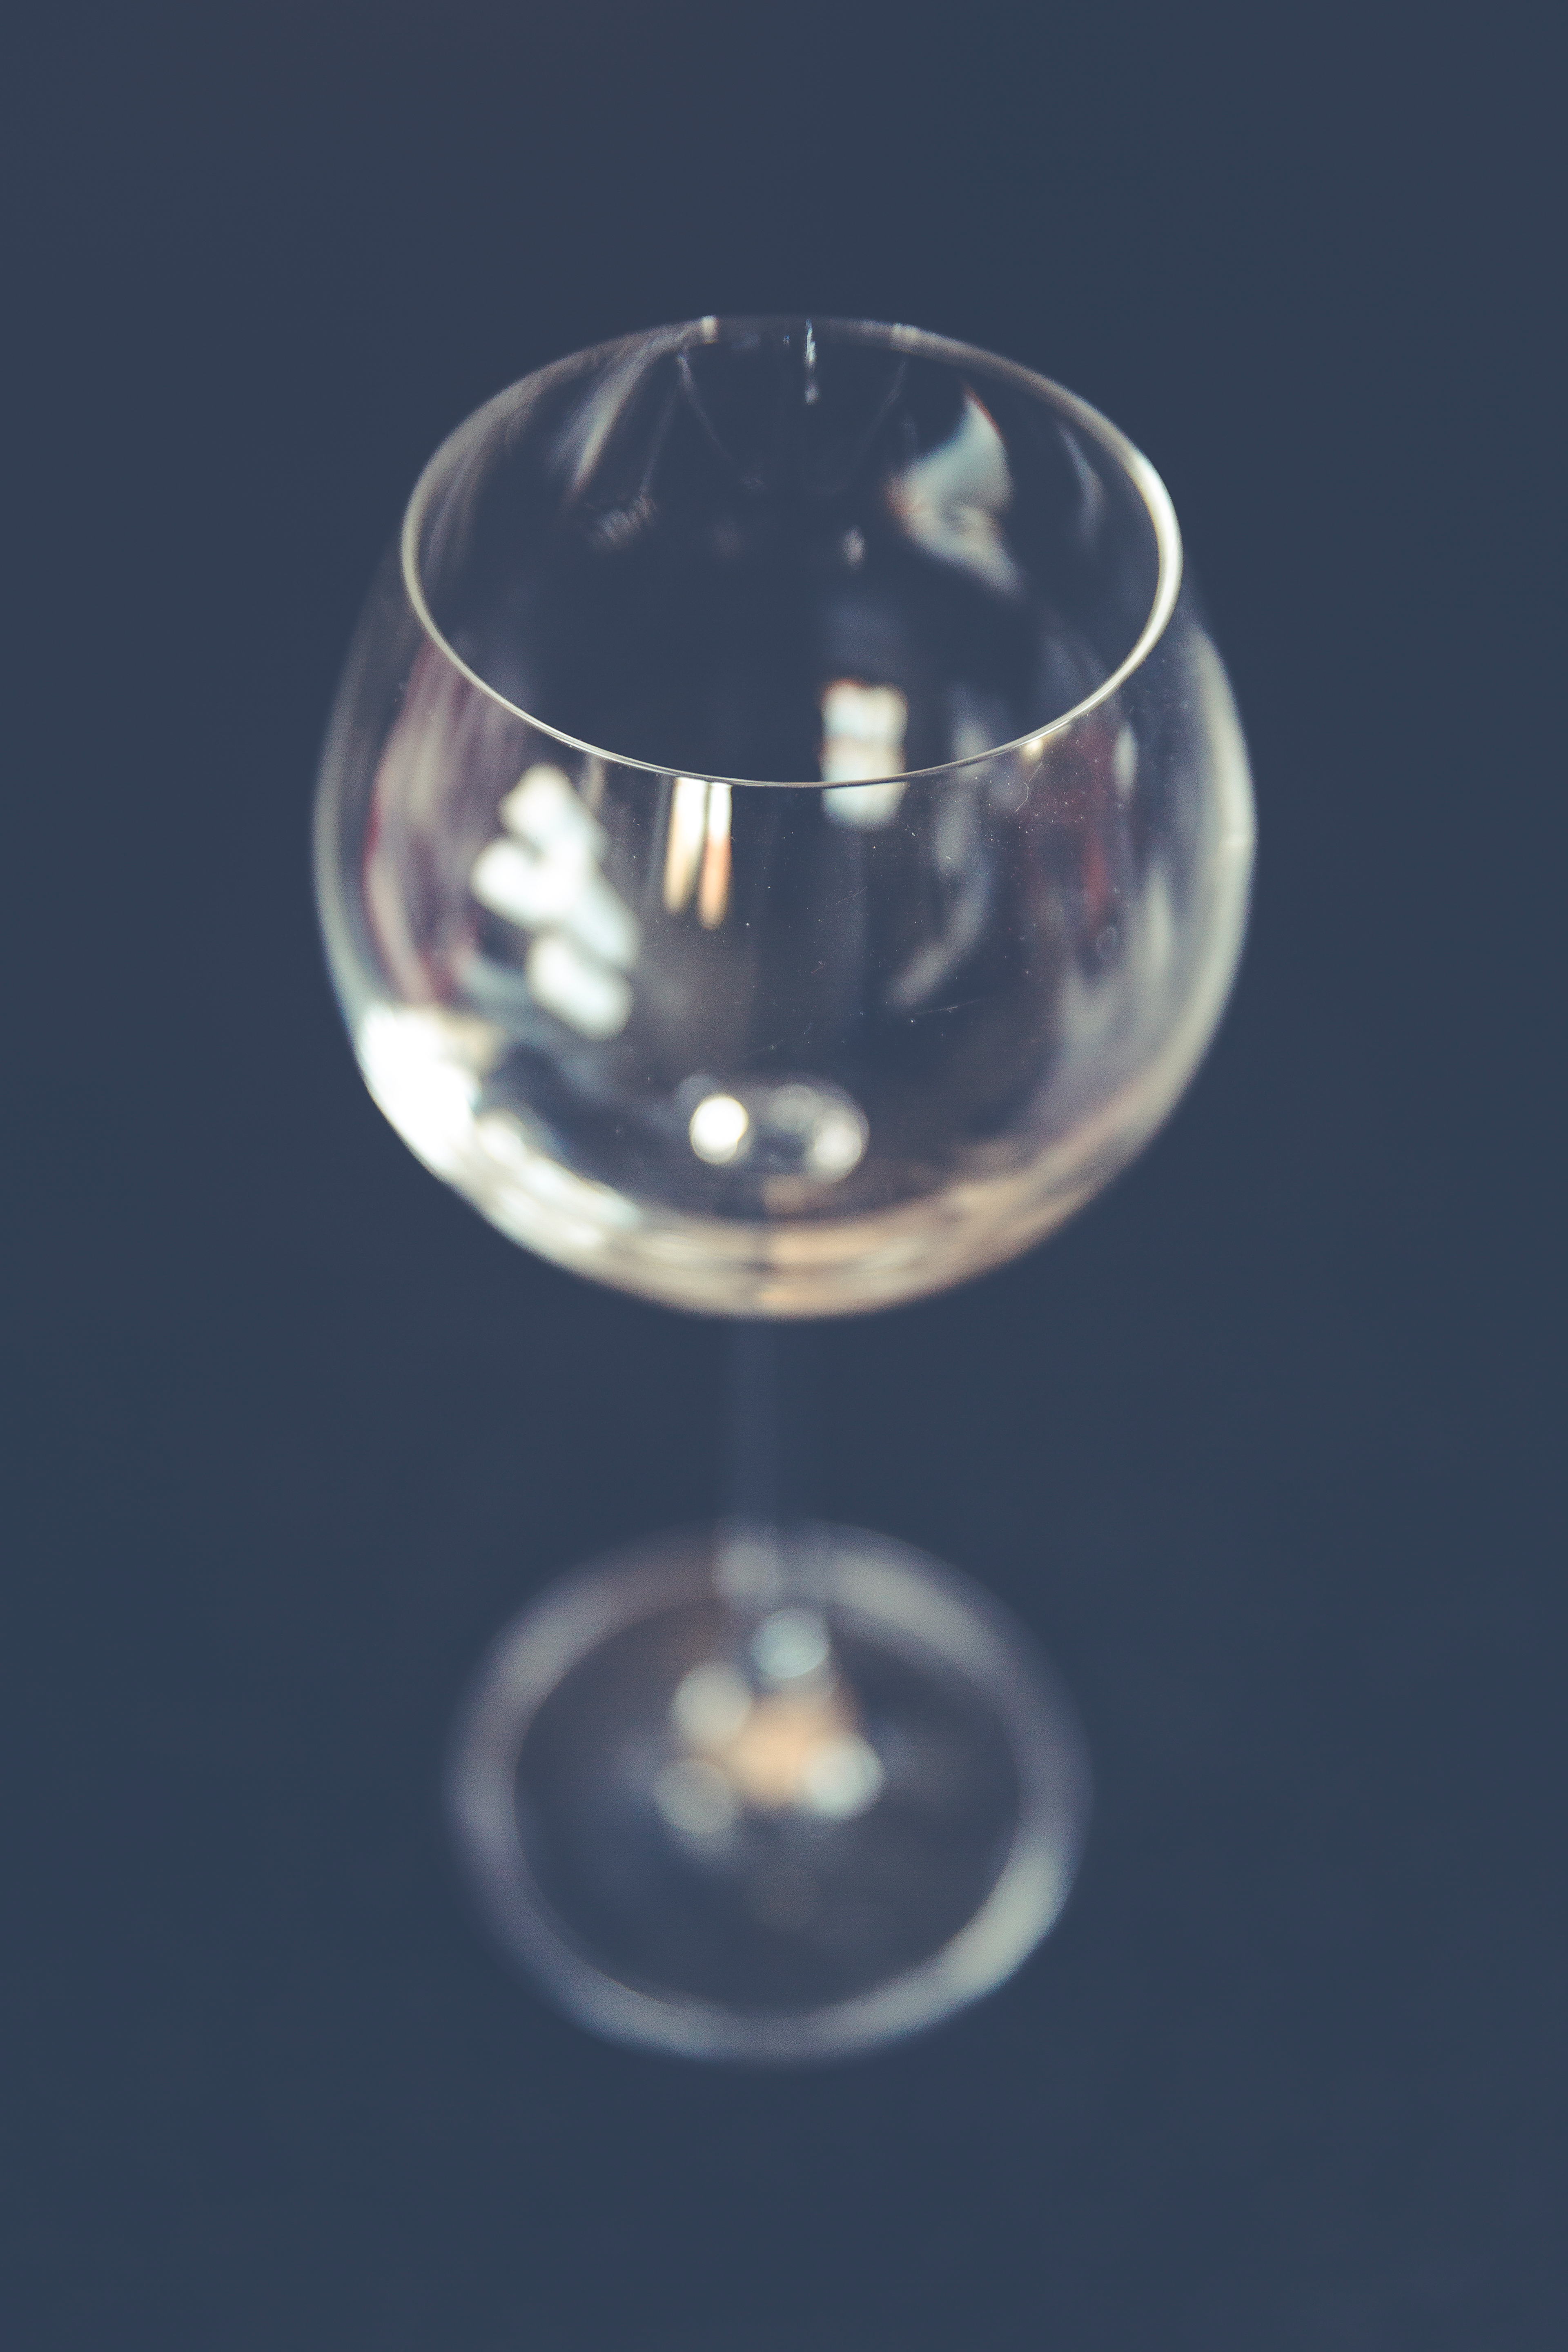
drop, light, glass, reflection, blue, lighting, wineglass, circle, close up, wine glass, jewellery, sphere, crystal, shape, macro photography, stemware